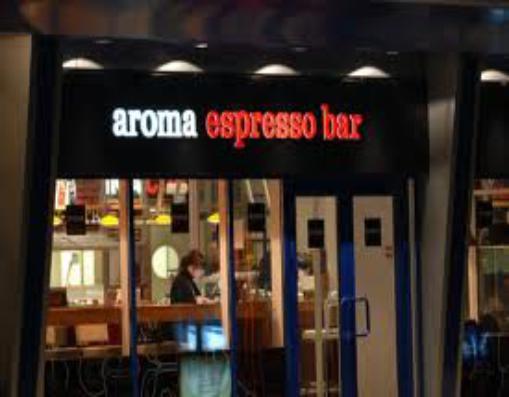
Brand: Aroma Espresso Bar
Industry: Food